Finger of Og

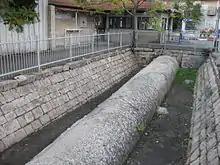

The Finger of Og a huge stone pillar, sometimes called Herod's Pillar, which lies in front of the Russian Compound in Jerusalem. Its name is a reference to the giant Og, King of Bashan, as described in the Hebrew Bible.